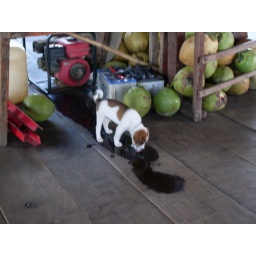
I saw this dog walking around and he was soooooo cute.